Chinatowns in the United States

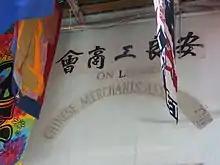
Former On Leong Merchant Association Building, 530 Bourbon Street, New Orleans, Louisiana

Originally formed in the 1860s, the Chinatown of Oakland – centering upon 8th Street and Webster Street – shares a long history as its counterpart in the city of San Francisco as Oakland's community remains one of the focal points of Chinese American heritage in the San Francisco Bay Area. Oakland's Chinatown relies less on tourism than the Chinatown in San Francisco, although the local government has promoted it as such as it is considered one of the top sources of sales tax revenue for the city. The Chinatown does not have an ornamental entrance arch ("paifang") but the streets of the community are adorned with bilingual road signs in English and Chinese.